Nissan QD engine

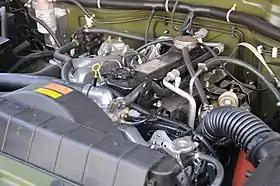
QD engine in a Beijing BJ2022JC

The Nissan QD engine, successor to the Nissan TD engine, was an inline four-cylinder overhead valve diesel produced from the mid-1990s through 2000, with a turbocharger used on three variants, the QD32ETi(Elgrand and Terrano) QD32T and Qd32Ti(intercooled) in Chinese Markets (Nissan Cabstar) . It was replaced by the Nissan ZD engine.